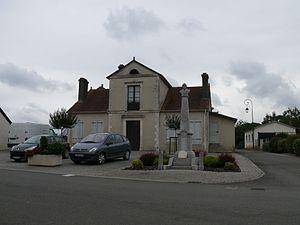
La mairie d'Uzan (Pyrénées-Atlantiques, France).
Uzan est une commune française du Béarn, située dans le département des Pyrénées-Atlantiques, en région Nouvelle-Aquitaine.